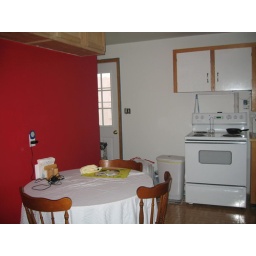
Red wall in kitchen, white cabinet doors.